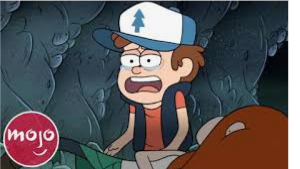
Portrait style: Cartoon Portrait